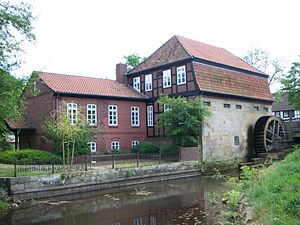
Weyhe
Vandmølle fra omkring 1510
Weyhe er en by i Landkreis Diepholz i den tyske delstat Niedersachsen, beliggende omtrent 12 km syd for Bremen.